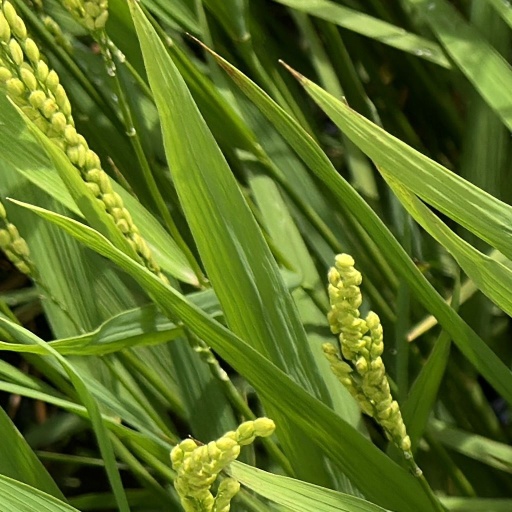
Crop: rice